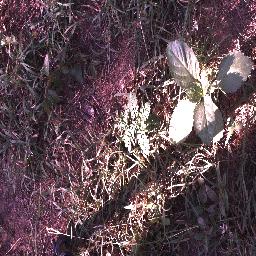
Label: snake_weed